Passumpsic River

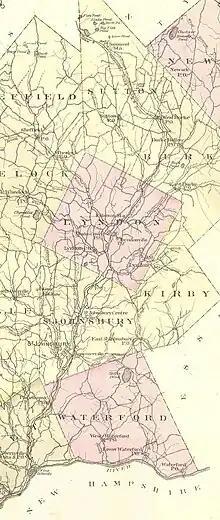
The Passumpsic River charted in 1875

The river arises in two branches: east and west. The East Branch begins just north of East Haven. It flows southwest through Hartwellville in East Haven, then into East Burke.